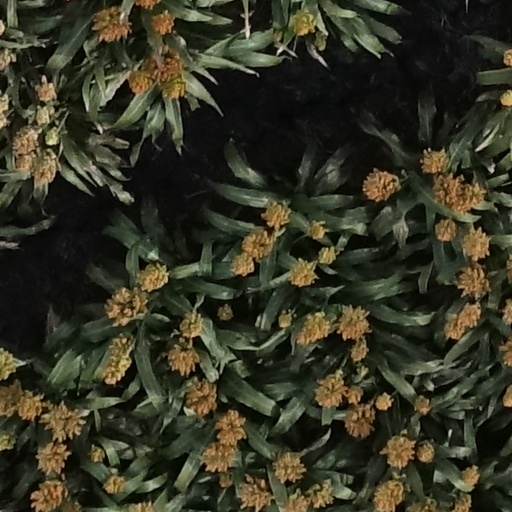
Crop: sorghum